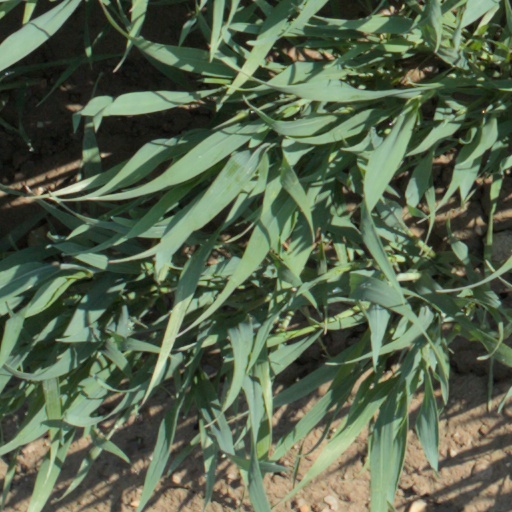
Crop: wheat